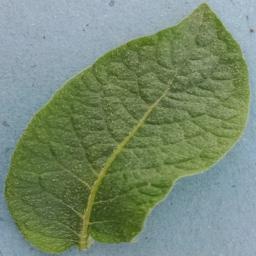
Etiqueta: Sana